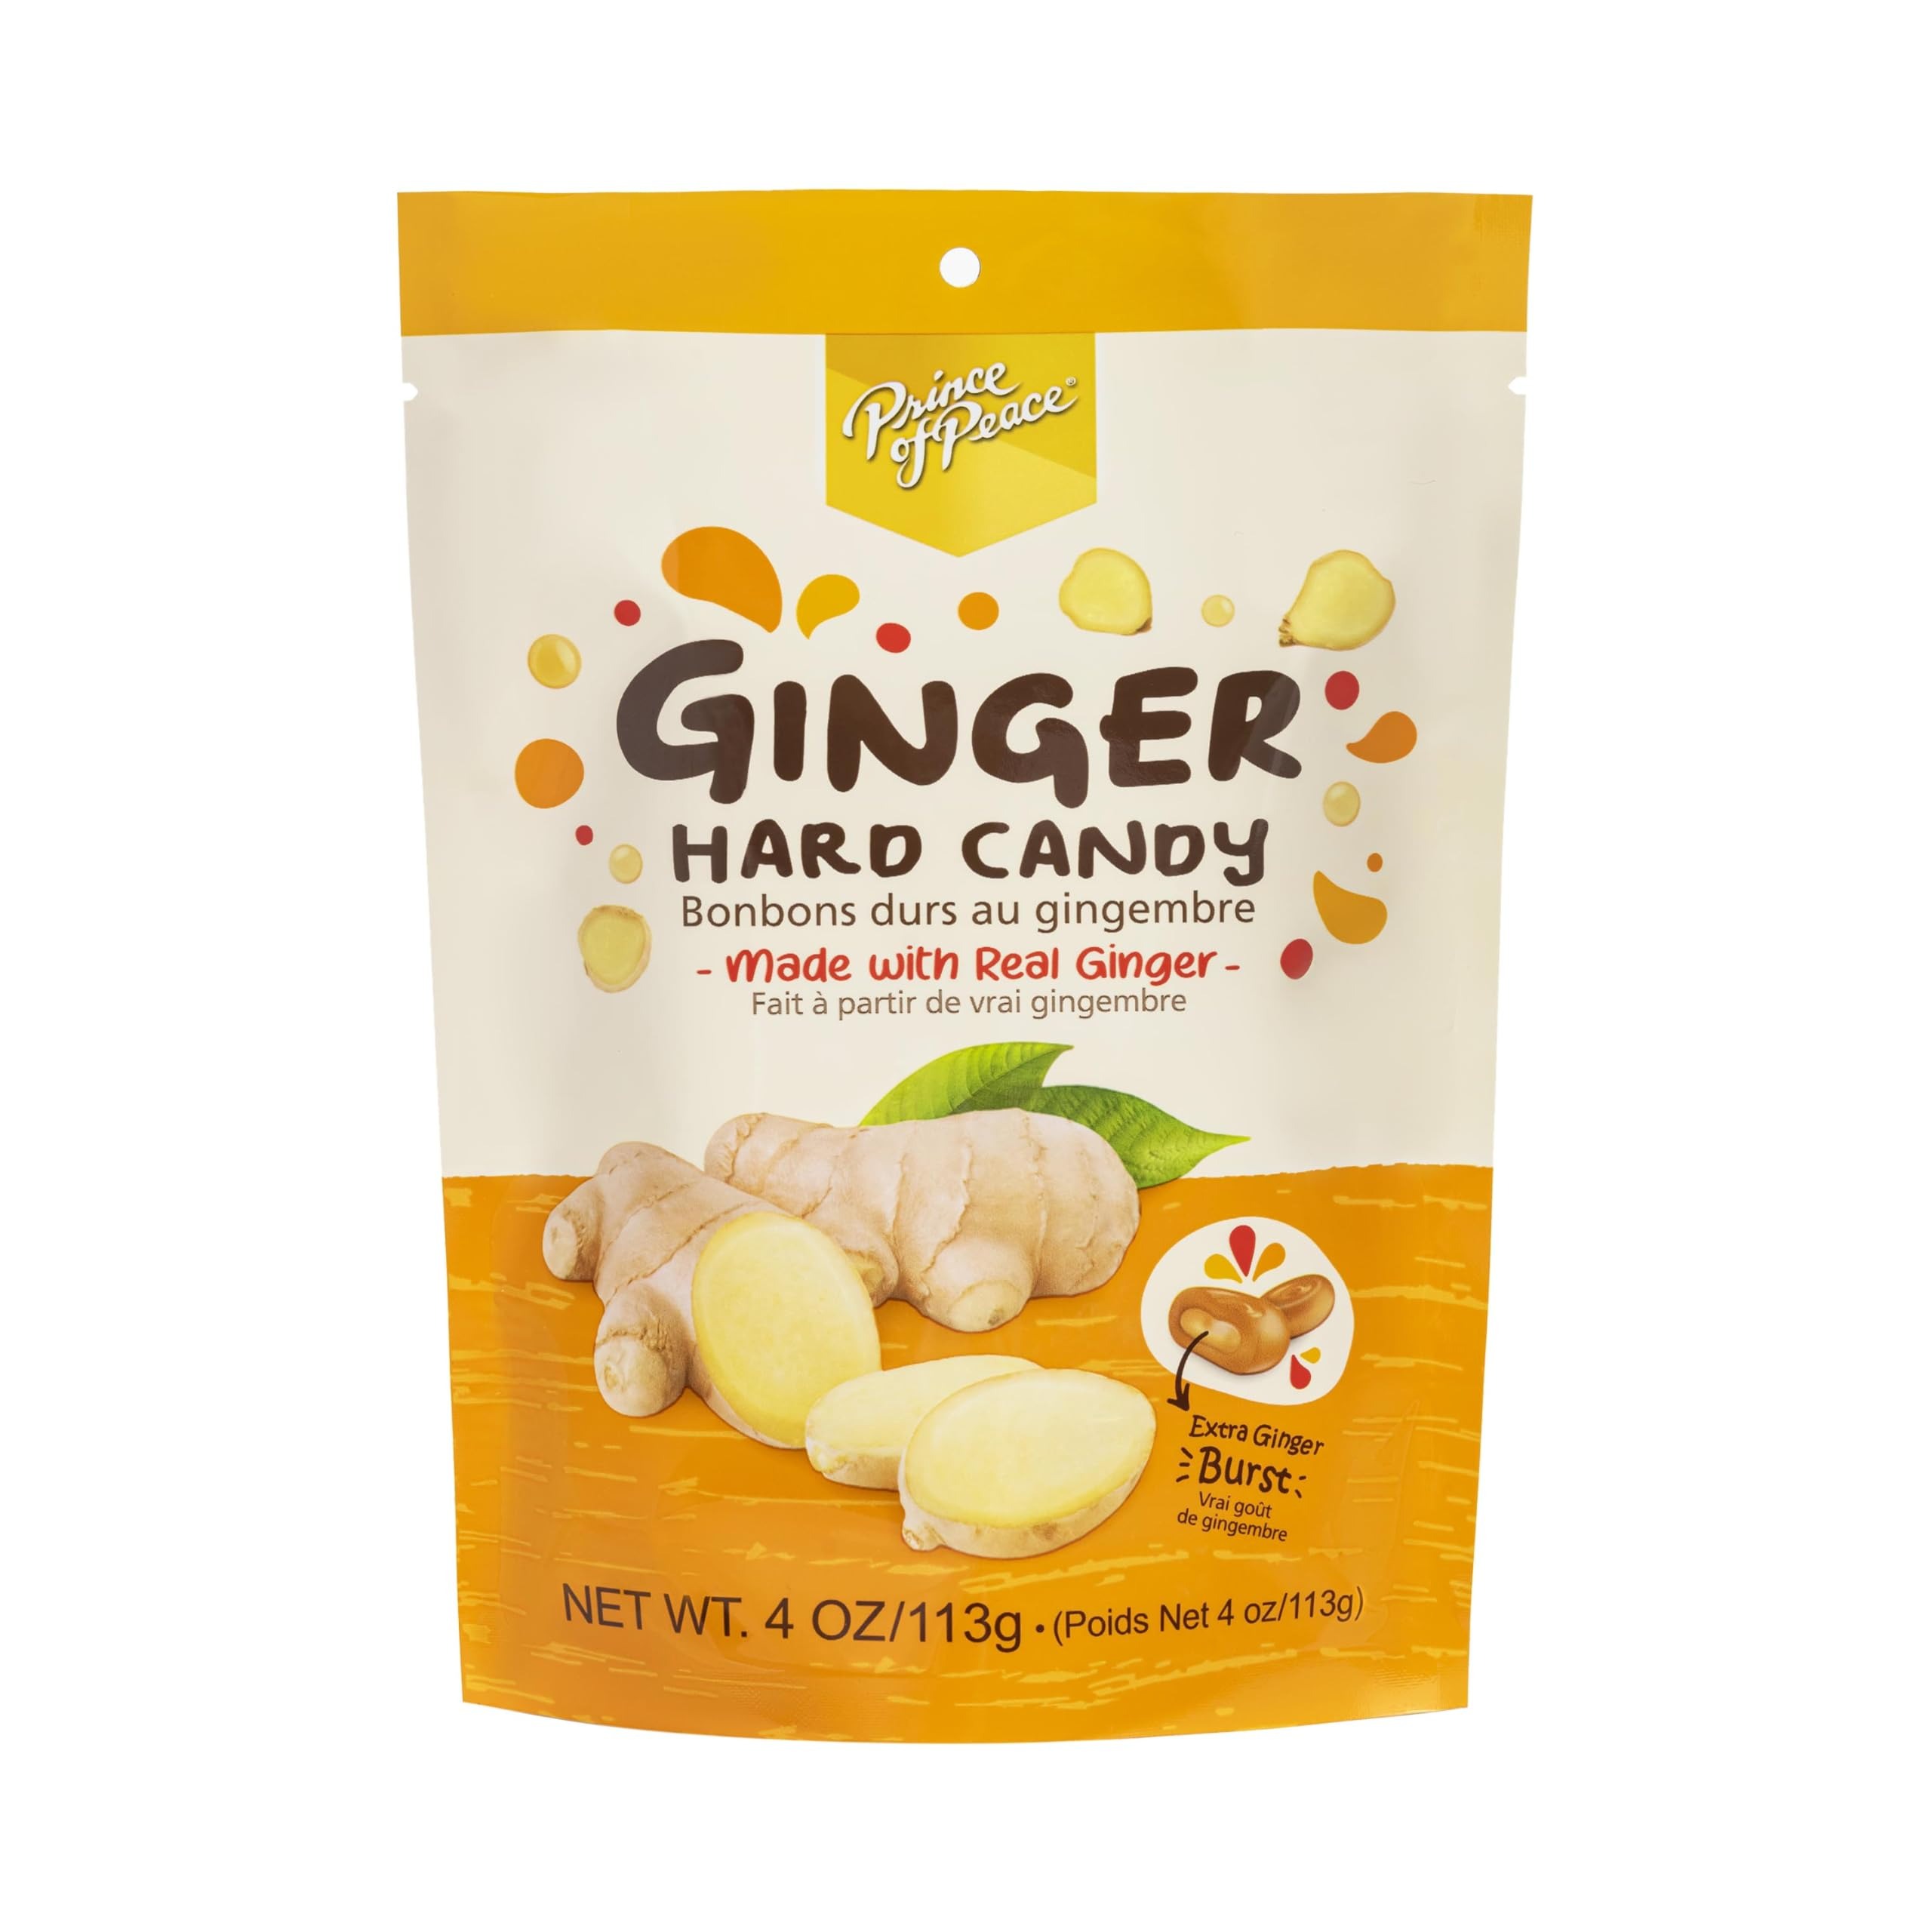
Item Name: Prince of Peace Ginger Hard Candy with Center-Filled Ginger Burst, Made with Real Ginger, 4 oz Bag - Bold and Spicy Flavor, Natural Digestive Aid, Individually Wrapped
Bullet Point 1: Ginger candy with a bite for those who love ginger.
Bullet Point 2: Center filled with extra ginger burst!
Bullet Point 3: Tasty individual wrapped ginger hard candy.
Bullet Point 4: Made in Indonesia.
Product Description: Treat yourself with Prince of Peace Ginger Hard Candy. Each candy has a concentrated center of real ginger flavor to give you the perfect mix of sweet and spicy in every bite! Convenient and delicious, our candies are a delightful way to enjoy ginger’s herbal benefits on the go! Enjoy this treat by yourself or share with a friend to spread the love of ginger! Ingredients: Sugar, Glucose, Red Ginger, Vegetable Oil, Whey Powder, Salt, Caramel Color, Soy Lecithin Emulsifier. Warning: CONTAINS: MILK, SOY. Please store in a cool, dry place. Individually wrapped.&nbsp; Net weight: 4oz. Made in Indonesia.
Value: 4.0
Unit: Ounce

Price: 2.97